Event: Nepal Earthquake
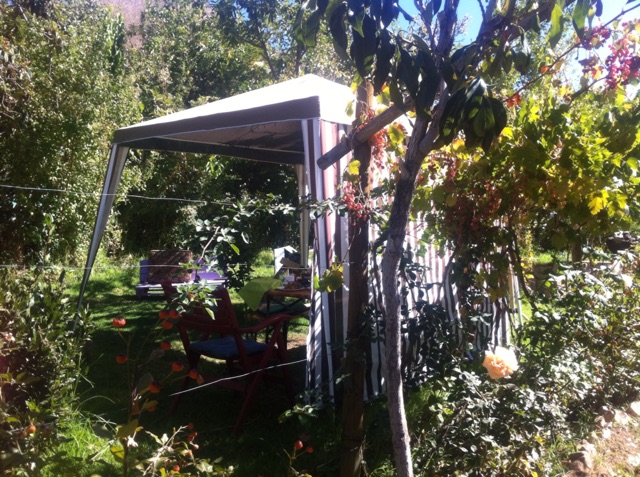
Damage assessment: no_damage